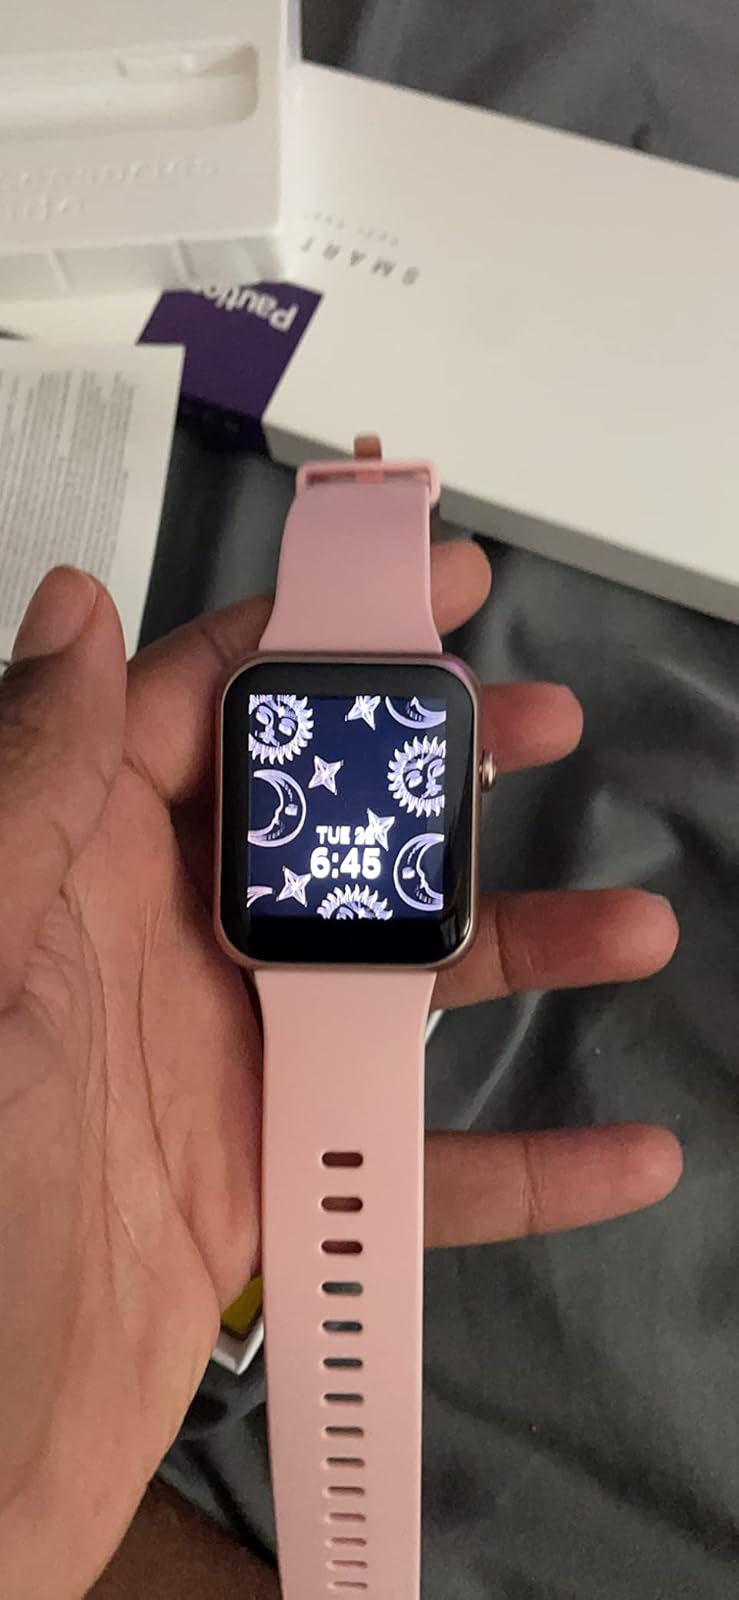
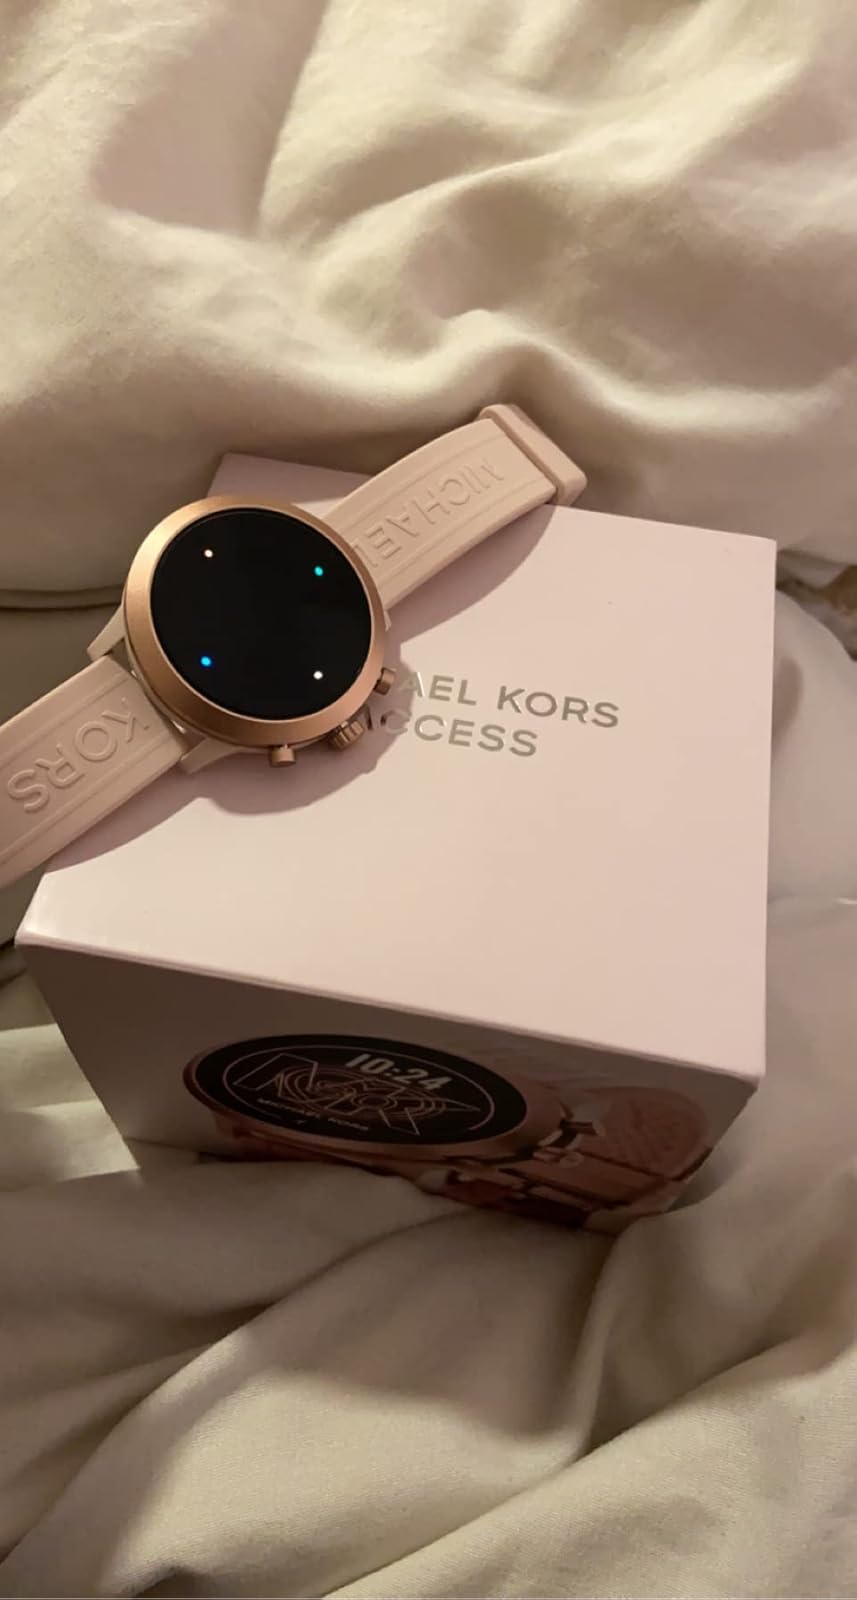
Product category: smartwatch
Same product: no